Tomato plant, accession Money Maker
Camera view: tilt-top (135 deg); turntable rotation: 60 degrees
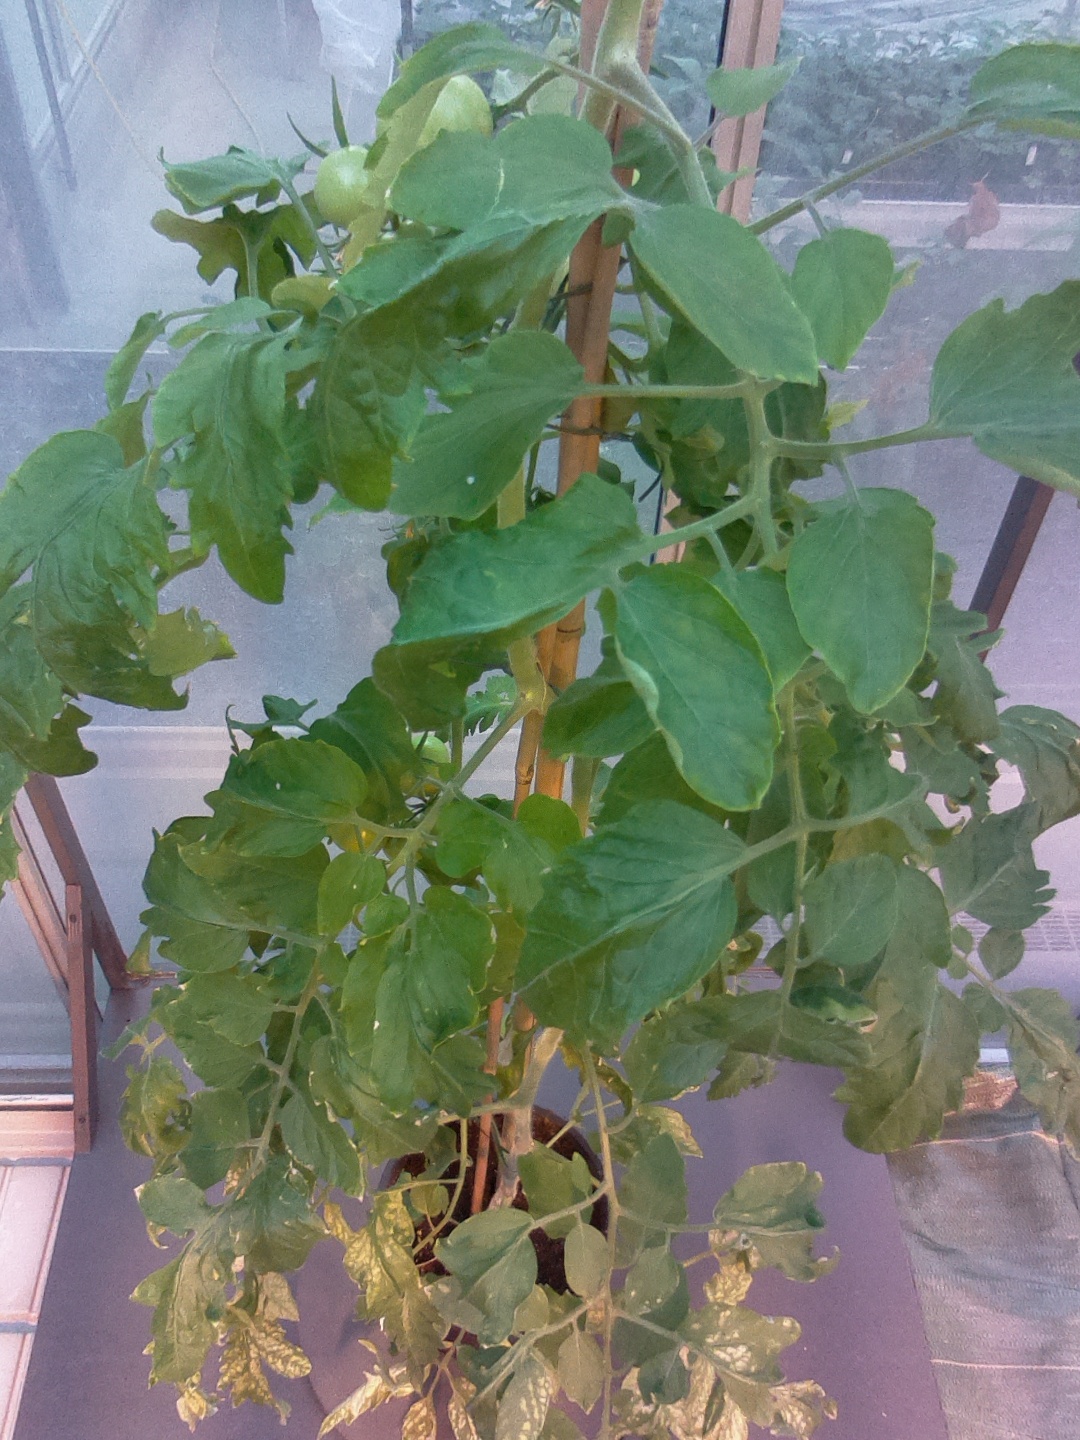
BBCH growth stage 73: 30%-40% of final fruit size